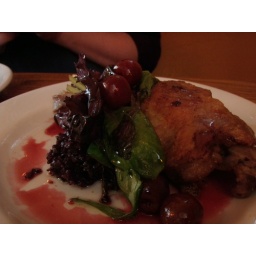
With greens, cherries, and black rice, all cooked in duck fat. mmm